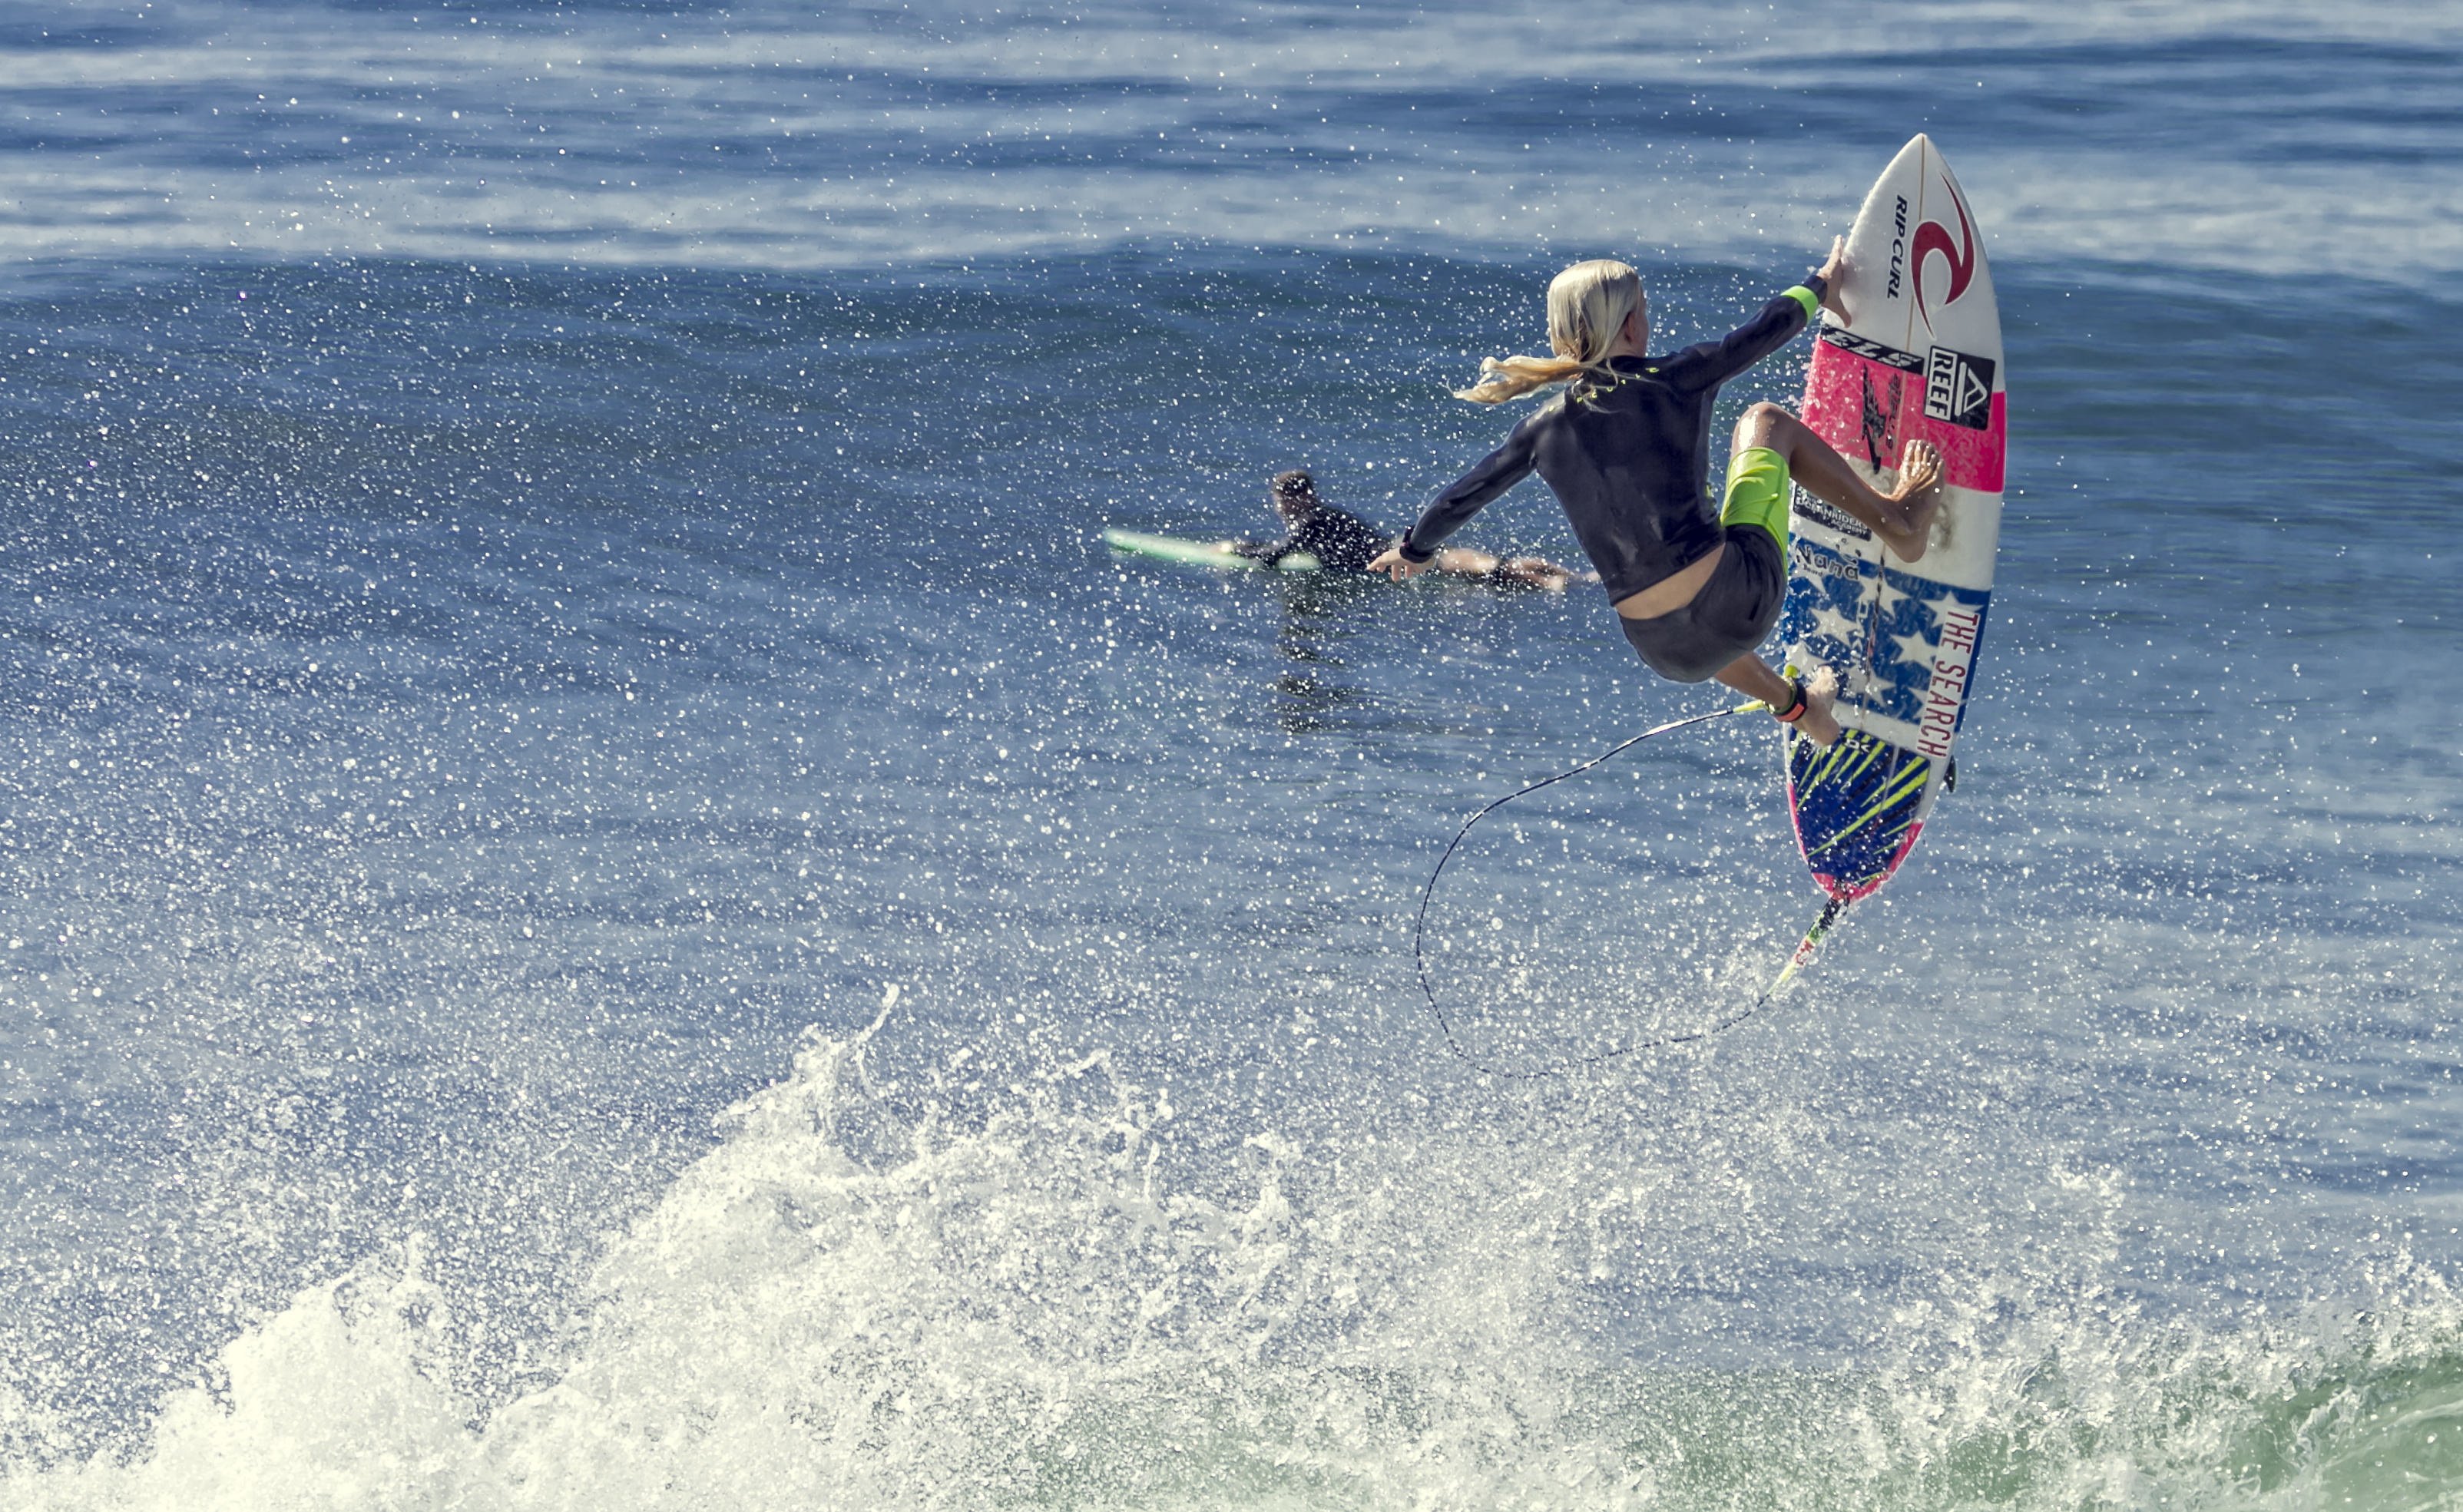
beach, sea, water, ocean, people, wave, wind, surfing, splash, sailing, surfboard, extreme sport, toy, waves, sports, boating, windsurfing, surfers, kitesurfing, water sport, wind wave, boardsport, surfing equipment and supplies, surface water sports